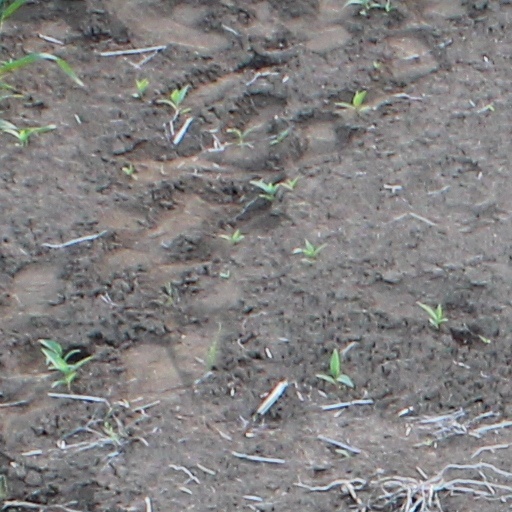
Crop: wheat